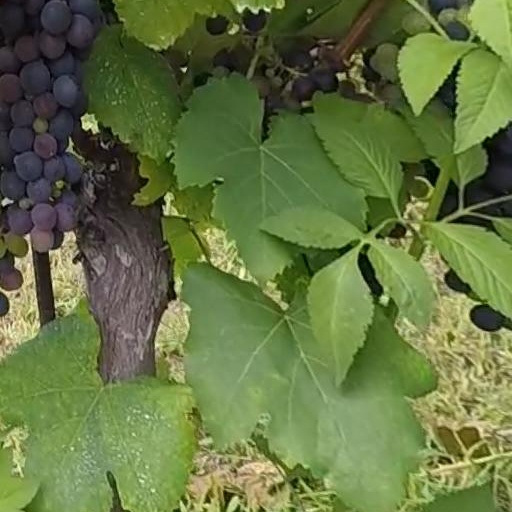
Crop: grape